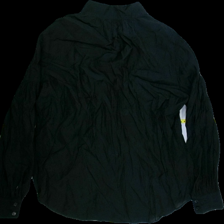
View: back
Type: Shirt
Category: Ladies
Brand: Kappahl
Colors: Black
Material: 80%viscose 20%polyamide
Cut: Regular
Size: M
Season: Autumn
Stains: Major
Price range: 50-100
Recommended usage: Export